Sahlen Field

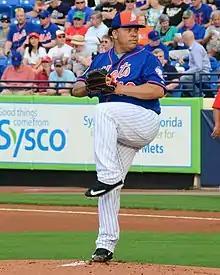
Bartolo Colón, who threw the venue's only no-hitter in June 1997

The Blue Jays used the venue for part of their 2021 season due to the ongoing pandemic, after having started the season at TD Ballpark. The Bisons accommodated this residency by temporarily relocating to Trenton Thunder Ballpark in Trenton, New Jersey. The venue drew higher attendance for MLB home games than the Miami Marlins, Oakland A's and Tampa Bay Rays drew at their own home venues. The Blue Jays played 49 Major League Baseball games at the venue over the course of two seasons, tying Hiram Bithorn Stadium for the all-time record of most regular season games hosted by a non-home ballpark.